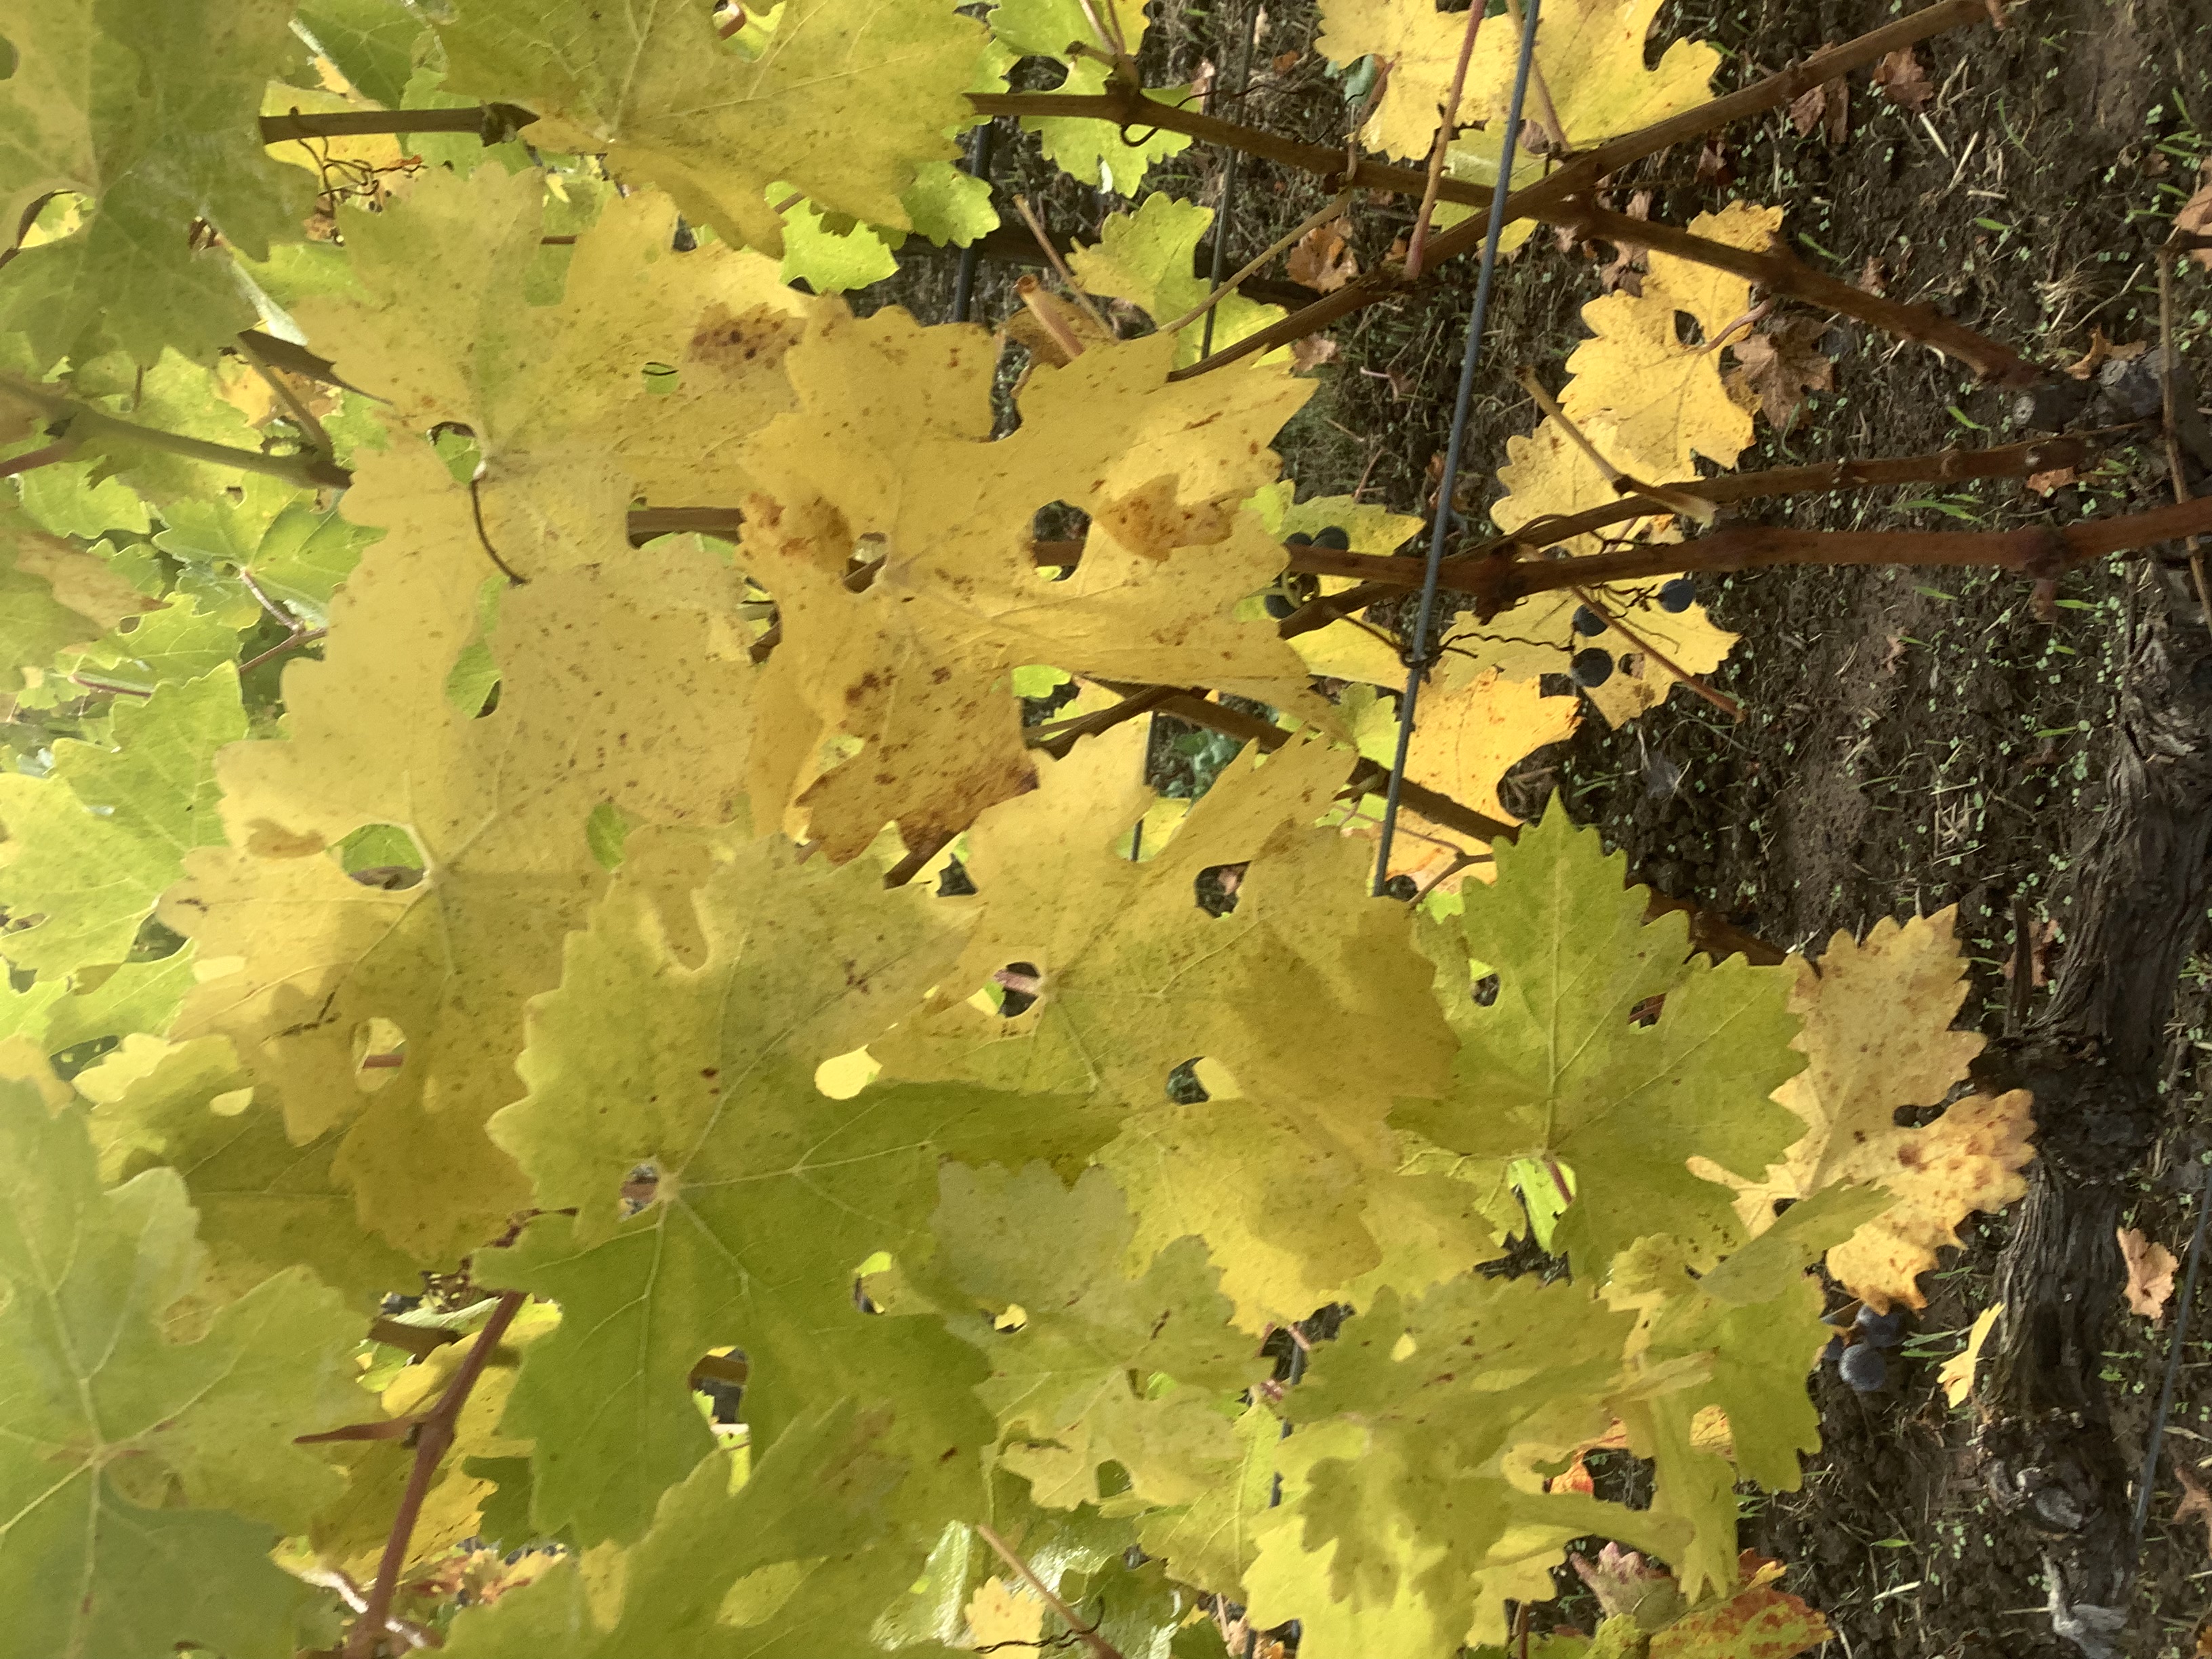
Label: No Virus